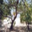
Label: house